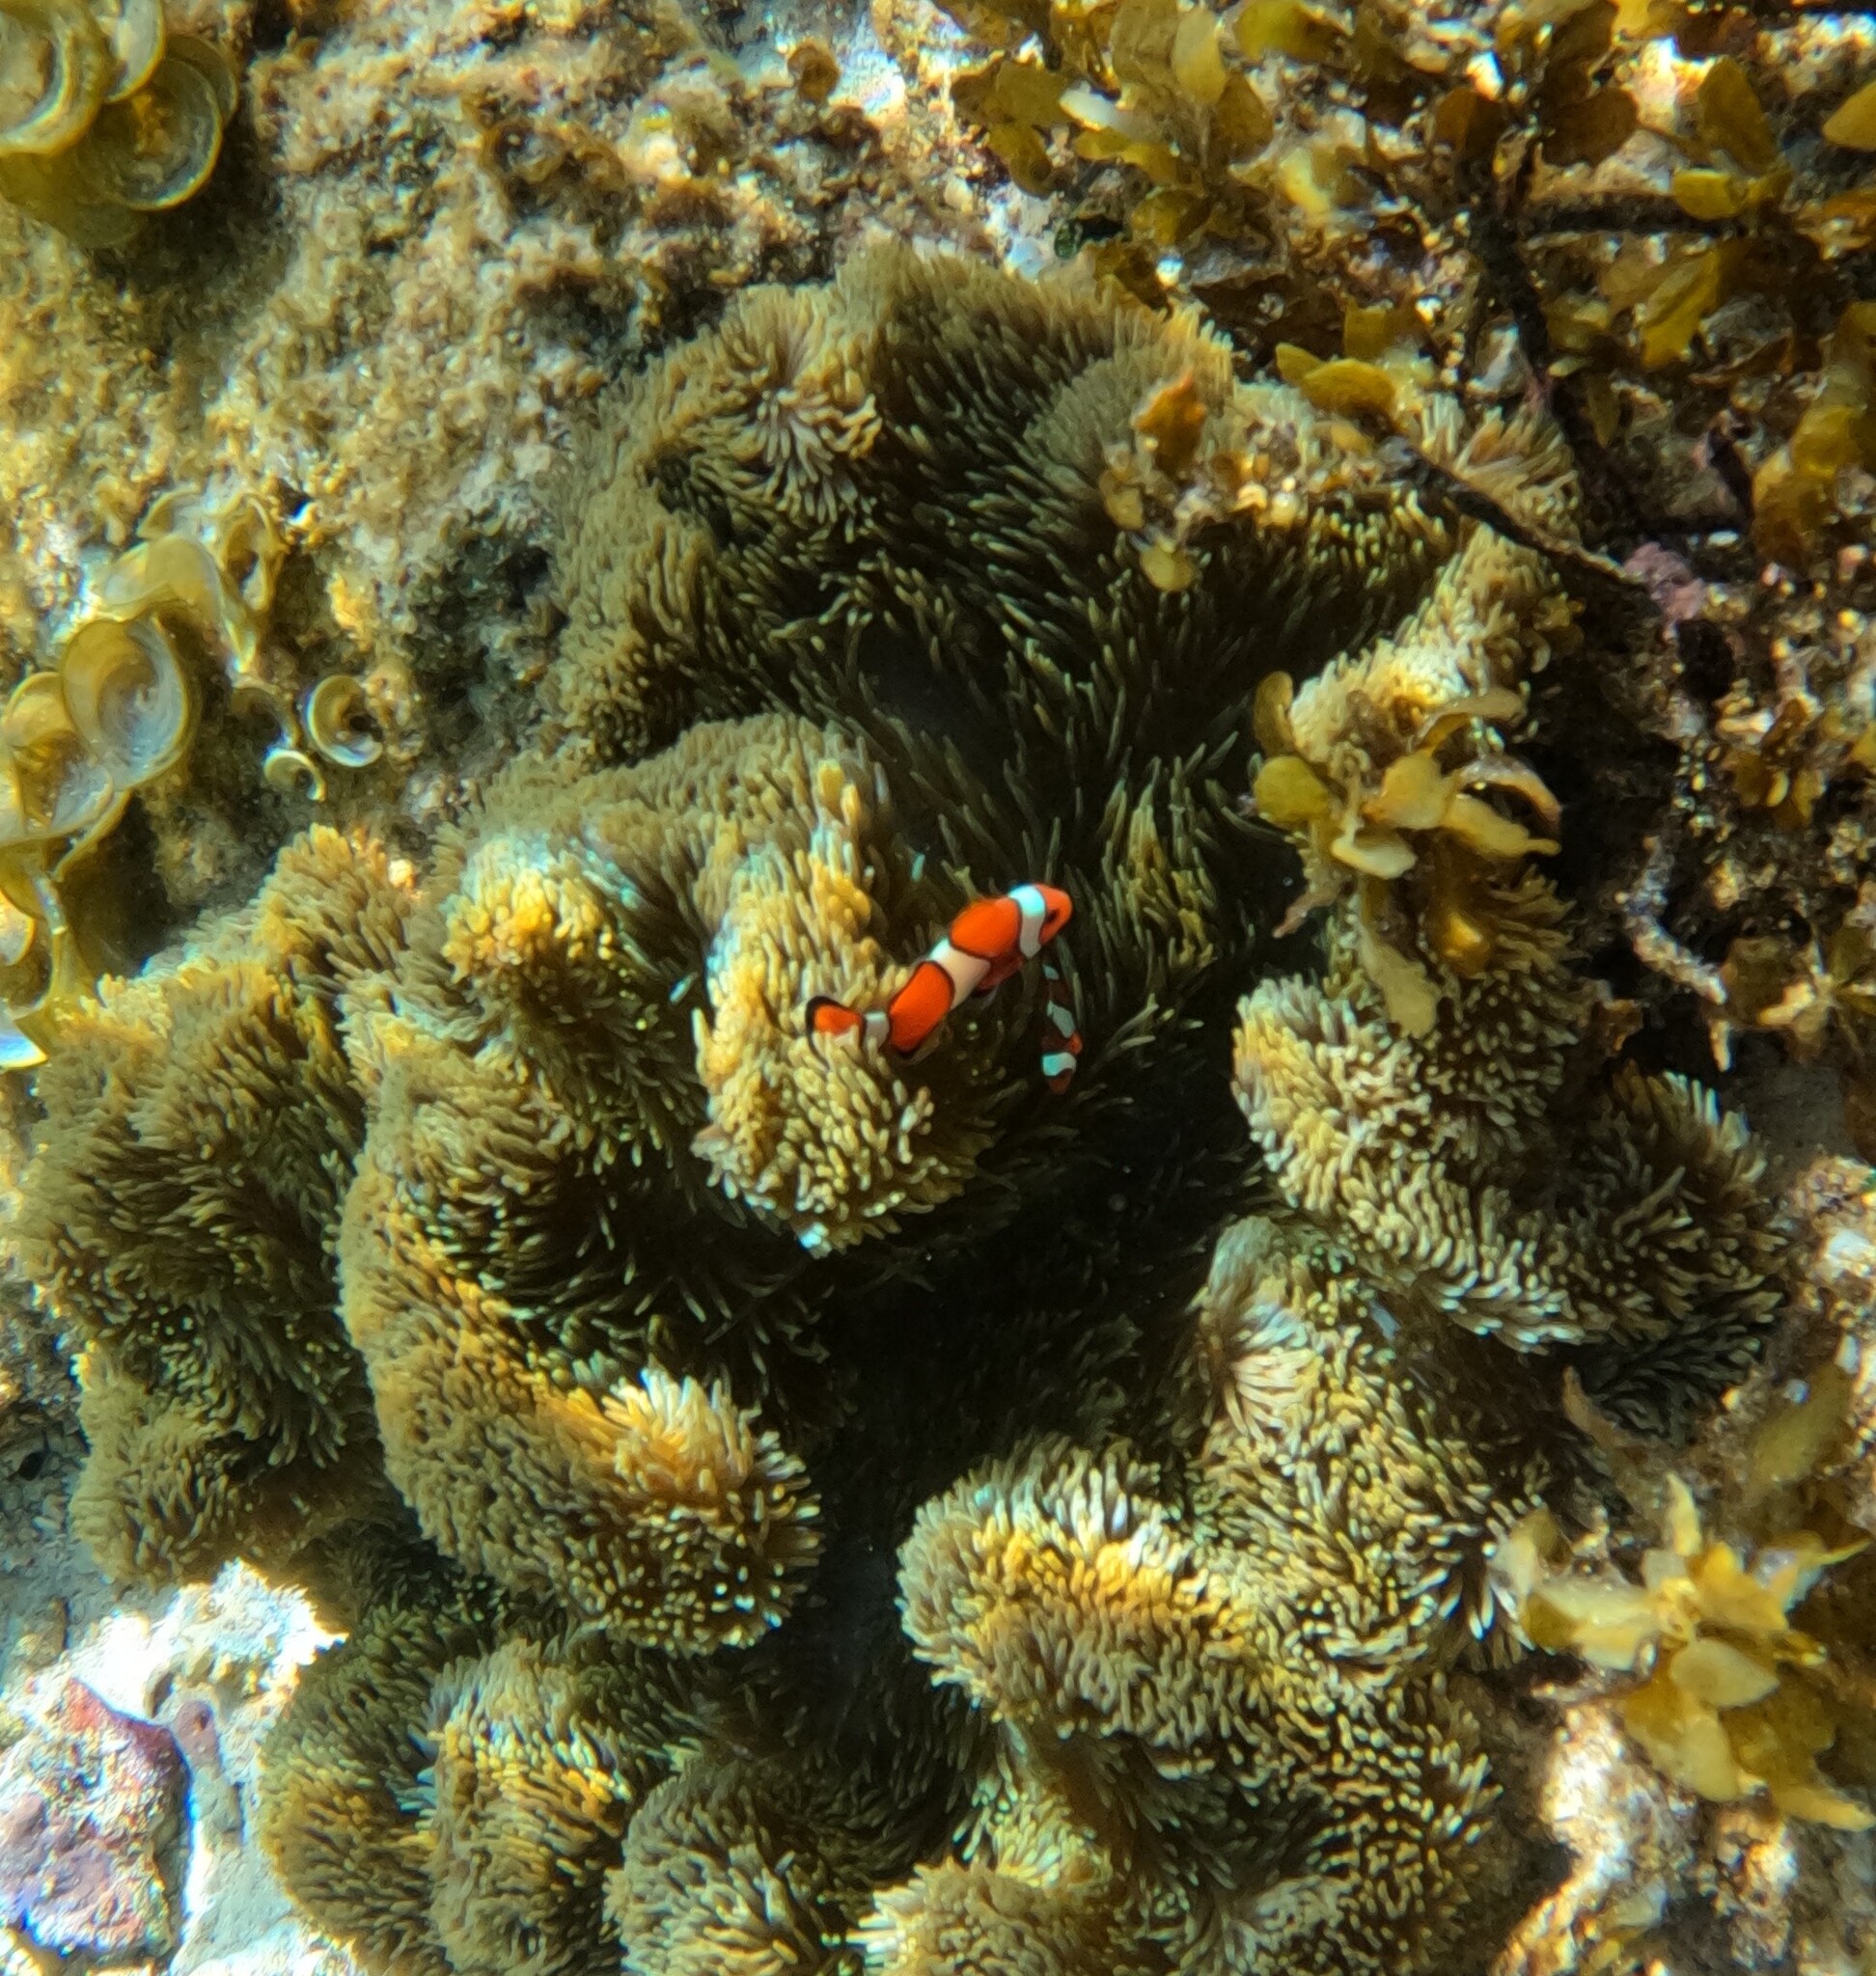
Amphiprion ocellaris (Ocellaris Anemonefish)